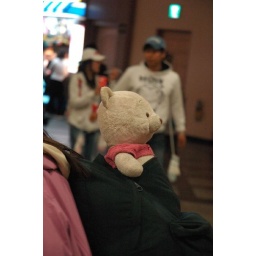
Pooh bear in her deluxe travelling seat